Carlos Reutemann

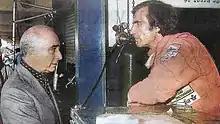
Reutemann with Juan Manuel Fangio at the 1981 Argentine Grand Prix

For the 1977 season Ferrari opted to keep the now fully recovered Lauda and have Reutemann replacing Clay Regazzoni, who moved on to the Ensign team. In the first two races, Reutemann finished third in Argentina and won in Brazil, outdriving Lauda in both events and taking the championship lead. For the Brazilian race, Ferrari had just designed a new rear wing that was put on Reutemann's car and not Lauda's, so Reutemann went into this Brazilian GP with a performance advantage and a psychological high- the psychological aspect being crucial to how Reutemann would perform in the race. Reutemann would later state in an interview that this was his best race. Over the course of the season, however, Lauda reaffirmed his position as team leader, and the Austrian won his second championship, while Reutemann finished fourth and did not win another race that year. Reutemann also did not have a good relationship with Ferrari chief engineer Mauro Forghieri, who was weary, distrustful of and often frustrated by Reutemann and his temperament, even though Reutemann consistently finished races in the points and rarely ever retired (although difficult to drive, the 1977 B-spec. Ferrari 312T2 was a very reliable car).